Waco, Texas

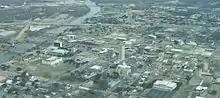
Aerial view of downtown Waco in 2009; Brazos River to the left and campus of Baylor University in the upper right

On May 11, 1953, a violent F5 tornado hit downtown Waco, killing 114. As of 2011, it remains the 11th-deadliest tornado in U.S. history and tied for the deadliest in Texas state history. It was the first tornado tracked by radar and helped spur the creation of a nationwide storm surveillance system. A granite monument featuring the names of those killed was placed downtown in 2004.